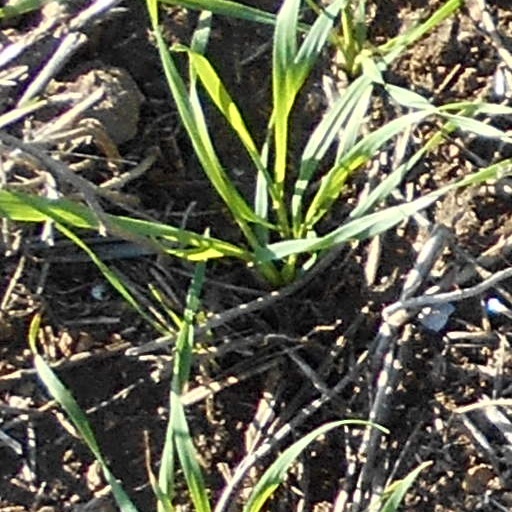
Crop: wheat